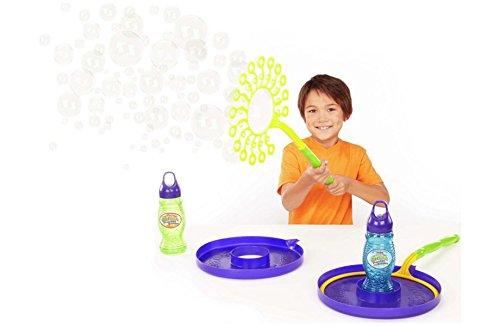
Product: Gazillion Incredibubble Multiple Bubble Wand 2 Pack 36379
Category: Toys & Games | Sports & Outdoor Play | Bubbles
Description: Create double the bubbles with 2 versions of the incredibubble wand.
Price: $16.49
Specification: ProductDimensions:24.5x11.5x1.1inches|ItemWeight:3.97pounds|ShippingWeight:4pounds(Viewshippingratesandpolicies)|DomesticShipping:ItemcanbeshippedwithinU.S.|InternationalShipping:ThisitemcanbeshippedtoselectcountriesoutsideoftheU.S.LearnMore|ASIN:B0104B1DM8|Itemmodelnumber:36379|Manufacturerrecommendedage:36months-15years